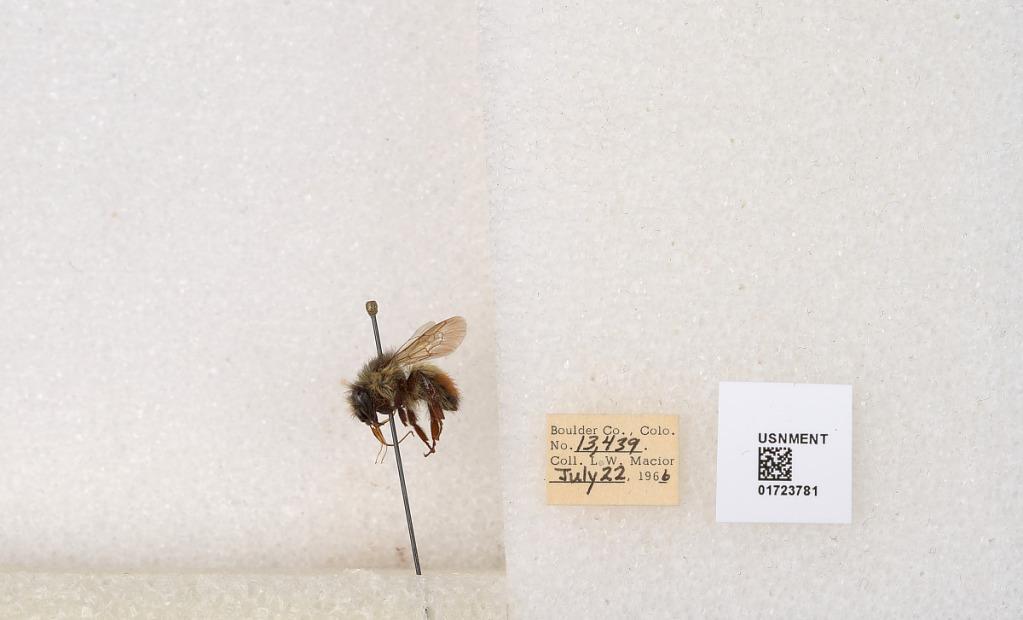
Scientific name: Bombus flavifrons Cresson
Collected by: L. Macior
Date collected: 1966-7-22
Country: United States
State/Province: Colorado
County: Boulder
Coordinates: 40.0925, -105.358